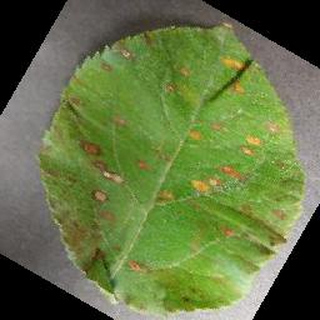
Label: apple_cedar_apple_rust